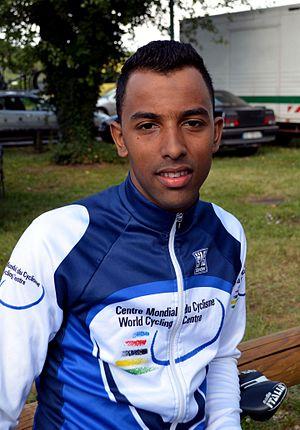
Grand Prix de Charvieu-Chavagneux 2016
El Mehdi Chokri né le 23 janvier 1997 à Aigle en Suisse, est un coureur cycliste marocain.